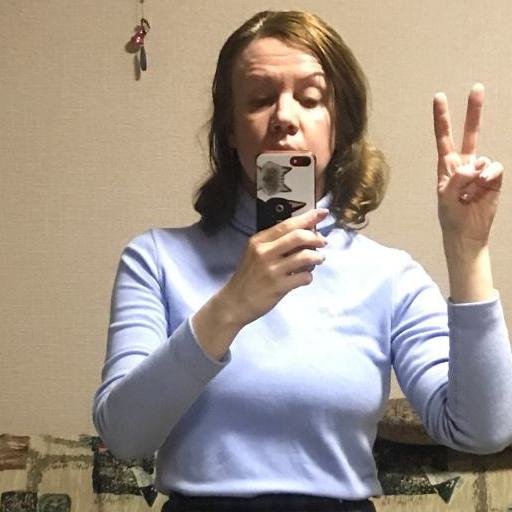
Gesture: no_gesture